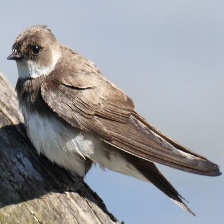
Species: SAND MARTIN
Scientific name: RIPARIA RIPARIA